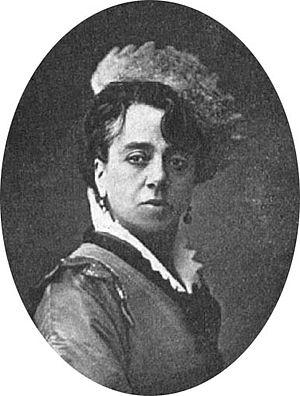
Marguerite Macé-Montrouge à l'Athénée-Comique en 1877
7 janvier : Sadko, opéra de Nicolaï Rimski-Korsakov, créé à Moscou.